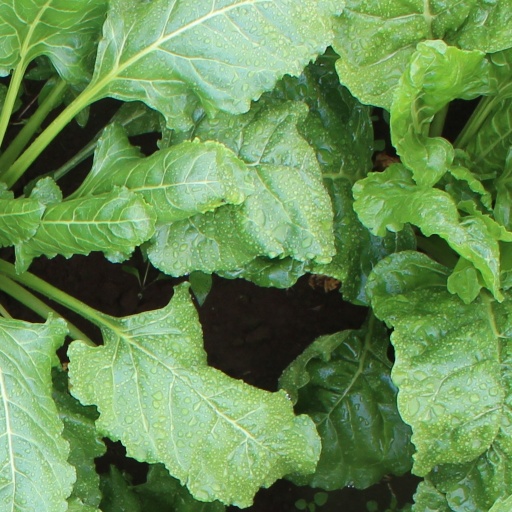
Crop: sugar beet